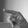
ASL letter: P